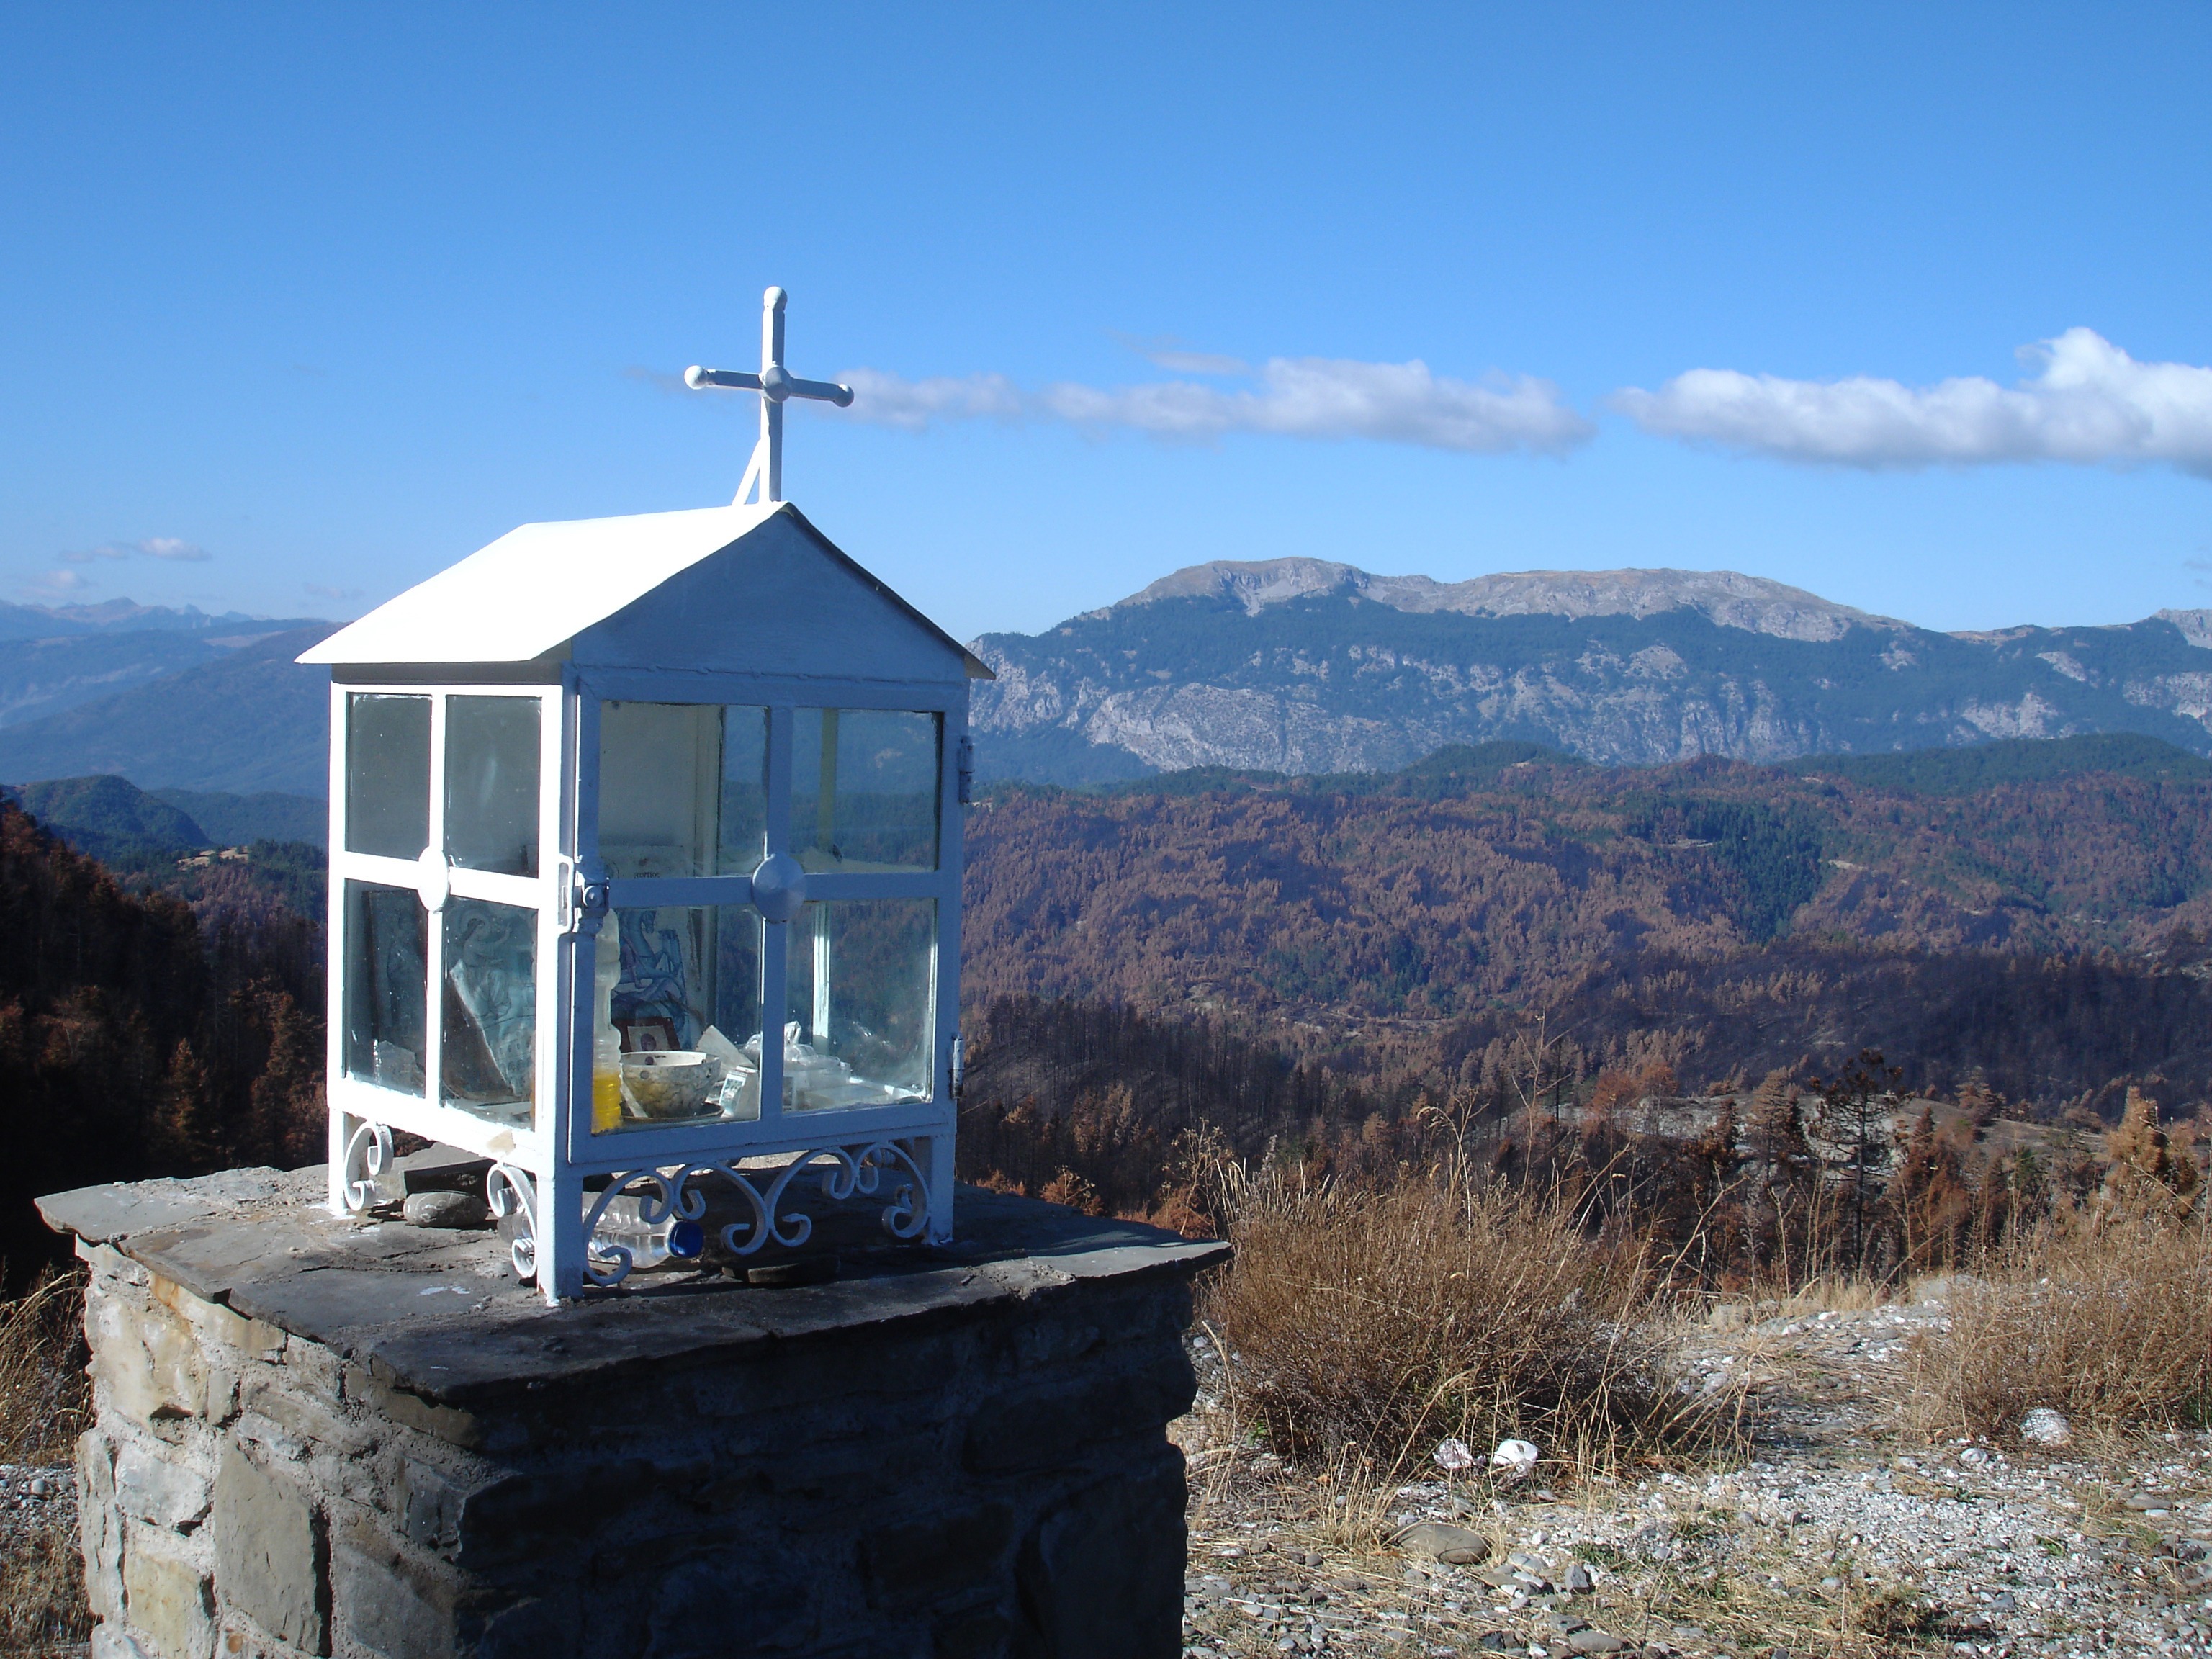
landscape, mountain, snow, winter, mountain range, vacation, hut, chapel, mountains, greece, basilica, rural area, roman catholic, rhodopes